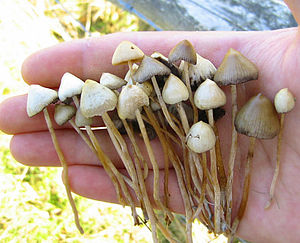
Psilocybinsvampe
Spids nøgenhat (Psilocybe semilanceata) er den